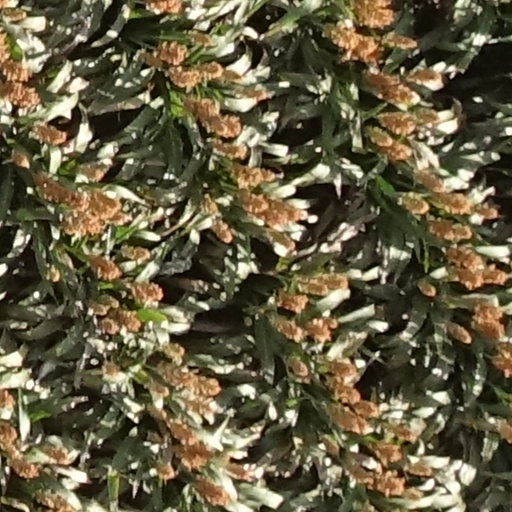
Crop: sorghum